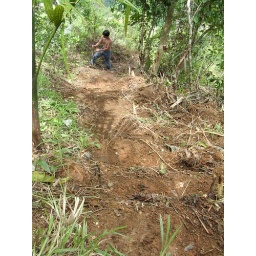
building a short cut path in the mountain